Chả giò

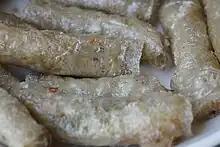
" at World Heritage Cuisine Summit & Food Festival 2018

" can be eaten by itself, dipped into or (fish sauce mixed with lime juice or vinegar, water, sugar, garlic and chili pepper), or served with rice vermicelli (in ).